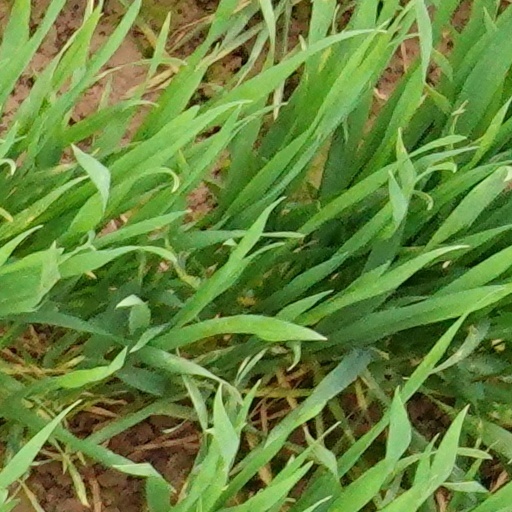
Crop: wheat